Flensburg

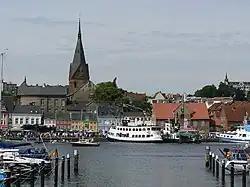
Harbour of Flensburg, western shore, with the church "Sankt Marien" (Saint Mary)

Flensburg is in the north of the German state Schleswig-Holstein, very close to the German-Danish border. After Glücksburg and Westerland, it is Germany's northernmost town. Flensburg lies at the innermost tip of the Flensburg Firth, an inlet of the Baltic Sea. Flensburg's eastern shore is part of the Angeln peninsula.